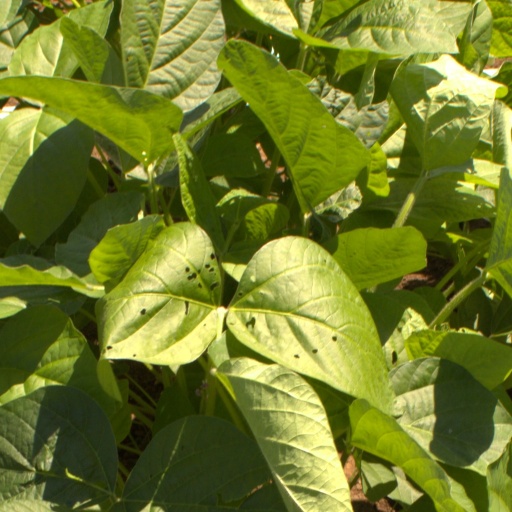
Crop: soybean